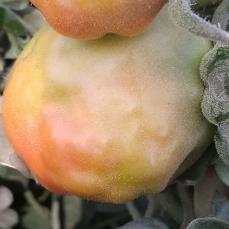
Crop: Tomato
Condition: virosis-d